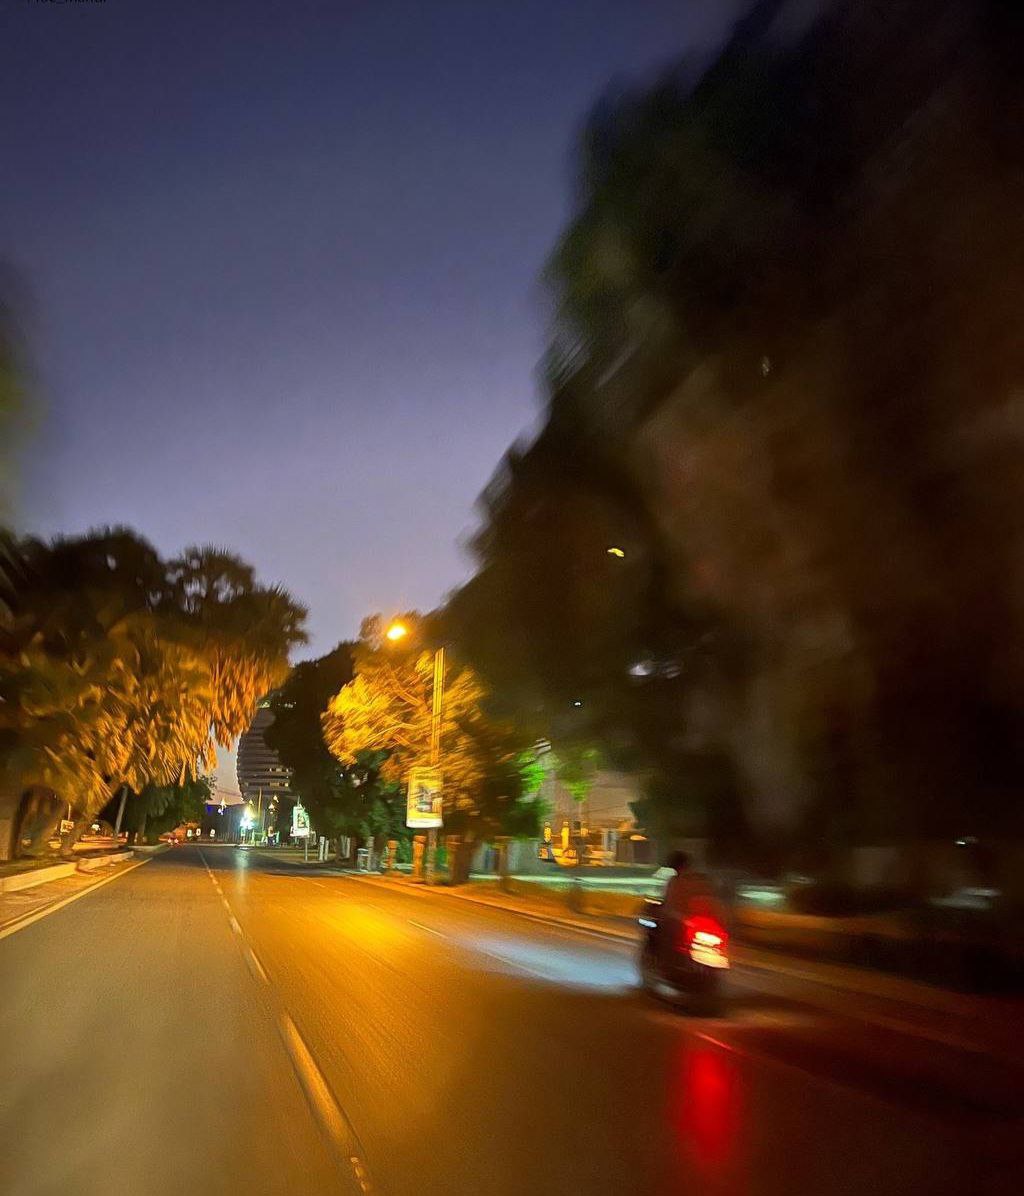
الوصف بالفصحى: صورة تظهر شارع حضري مضاء بمصابيح صفراء دافئة يظهر فيه دراج يقود مبتعدا مع انعكاس ضوء المصابيح والذيل الأحمر للدراجة على الطريق.
الوصف بالعامية السودانية: الصورة بتوري شارع  مضوي بلمبات صفرا دافية فيهو دراج سايق وماشي لقدام وضوء اللمبات مع النور الأحمر حق الدراجة منعكس في الأسفلت.
التصنيف: Urban & City Life